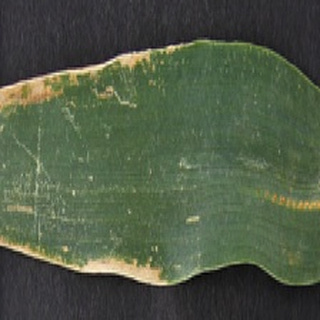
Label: wheat_yellow_rust